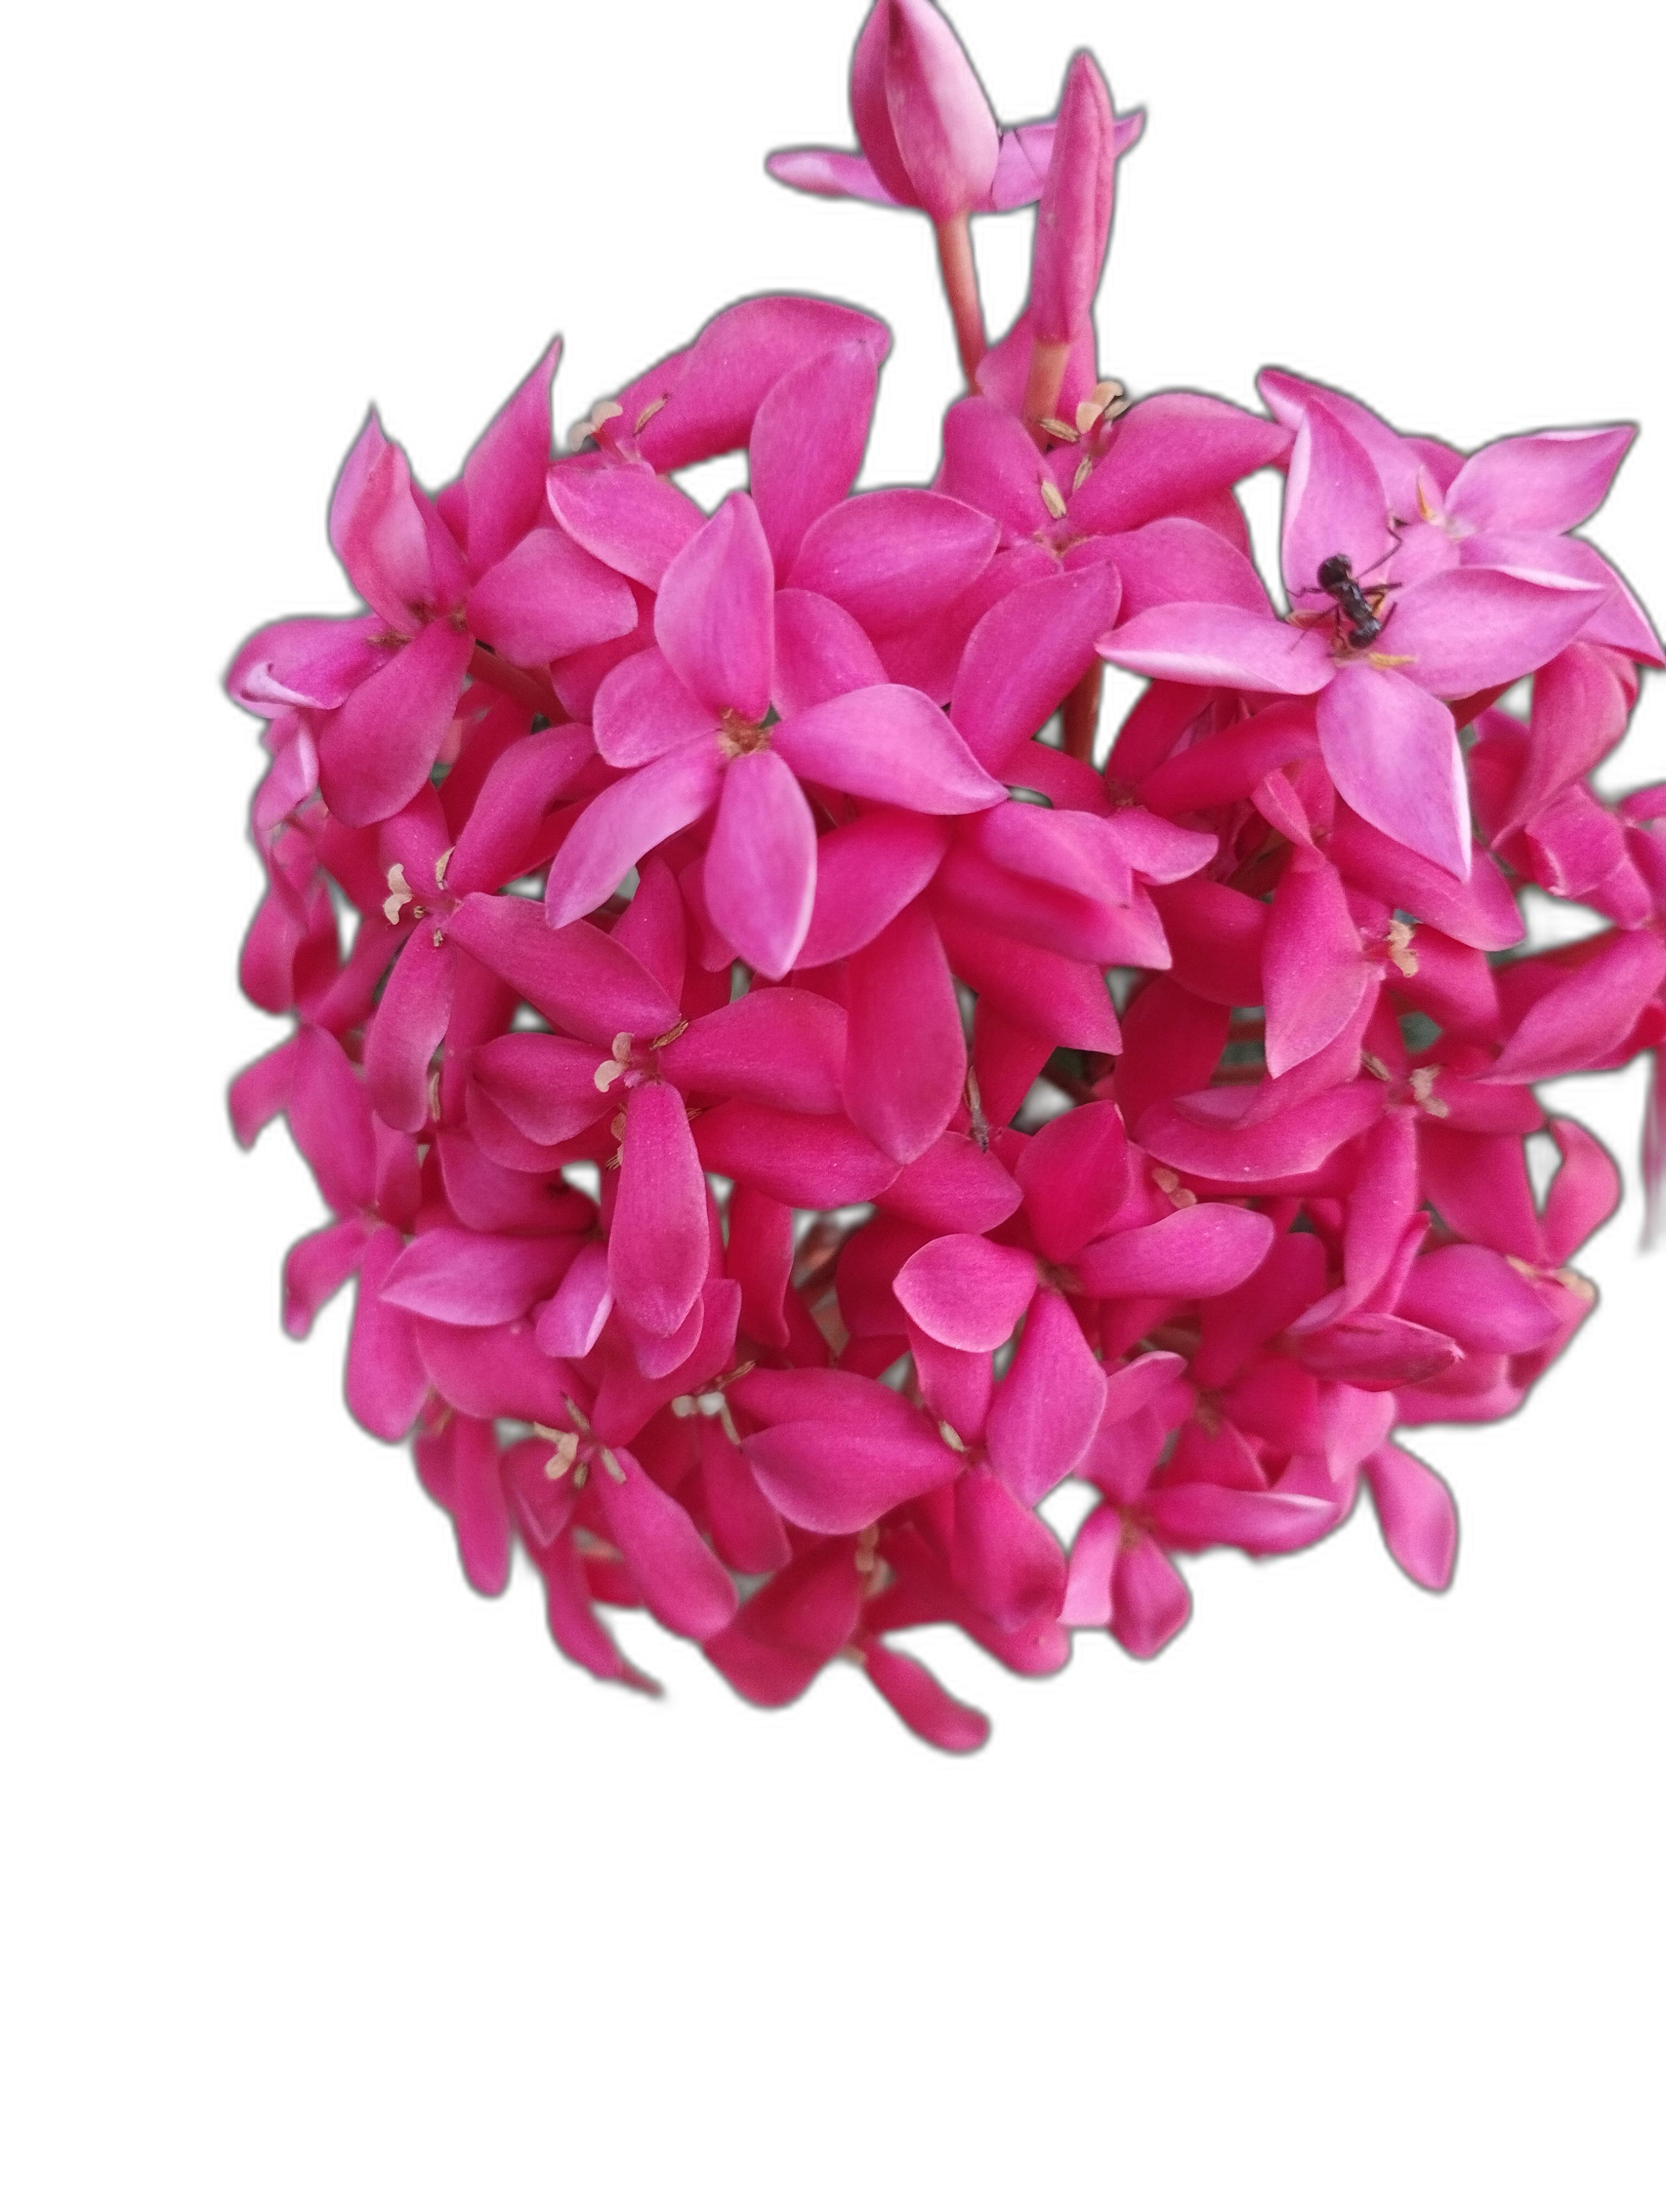
Label: Jungle geranium